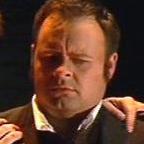
Age: 45